Xyleborinus saxesenii

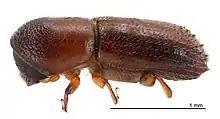
Side view of adult "Xyleborinus saxesenii"

The pupae are white in color. The pupae have a maximum length of and their pronota are in width. There is sexual dimorphism in the size of male and female pupae.